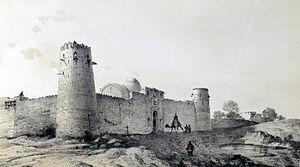
Village fortifié de Tégarout